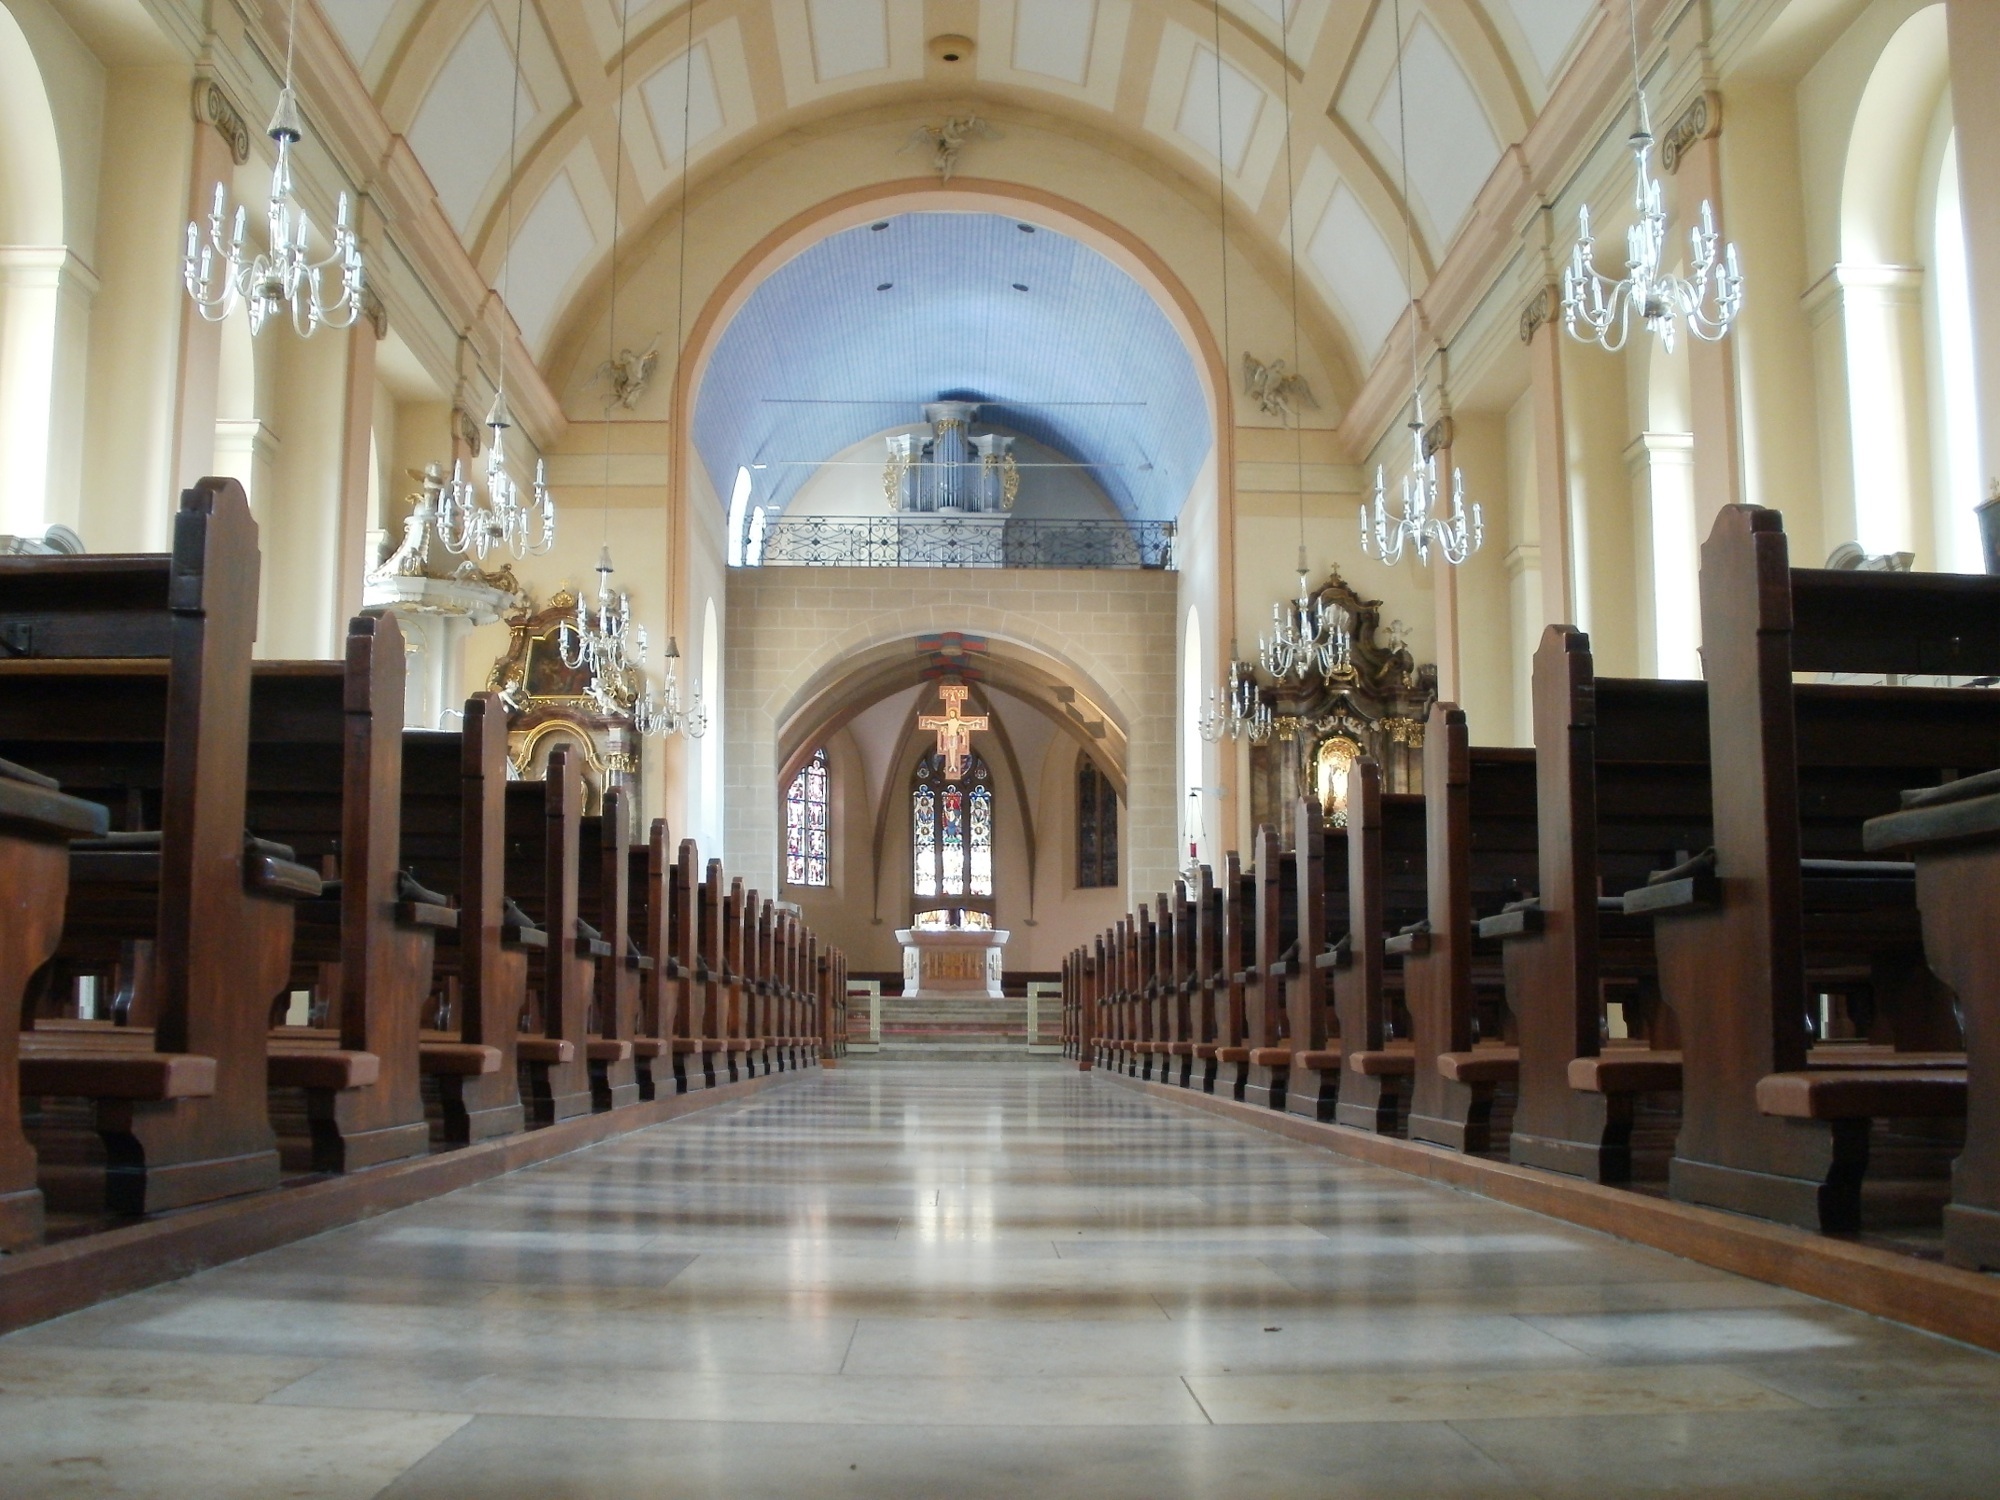
architecture, interior, view, building, monument, church, cathedral, chapel, cross, decor, place of worship, aisle, religious, catholic, altar, synagogue, history, christianity, worship, holy, estate, benches, pilgrimage, spirituality, waghaeusel